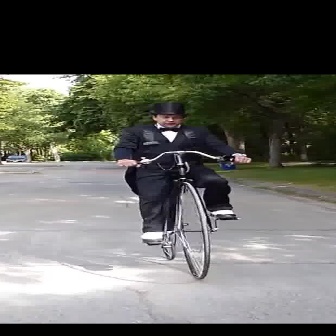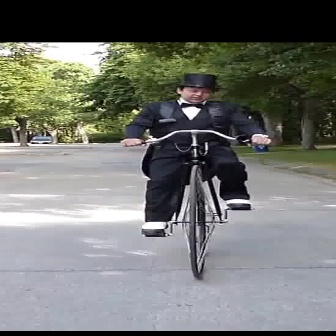
  Please identify the target specified by the bounding box [116,149,248,281] in the first image and locate it in the second image. Return the coordinates in [x_min,y_min,x_max,y_max] format.
Answer: [121,129,269,278]